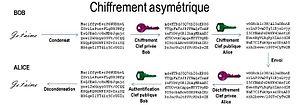
Méthode de chiffrement et de déchiffrement asymétrique
La cryptographie asymétrique est un domaine de la cryptographie où il existe une distinction entre des données publiques et privées, en opposition à la cryptographie symétrique où la fonctionnalité est atteinte par la possession d'une donnée secrète commune entre les différents participants.